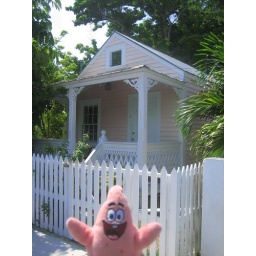
Patrick stays here in this pink house when ever he goes to Key West.